Music of Turkey

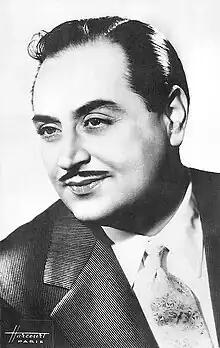
Dario Moreno

While the European military bands of the 18th century introduced the percussion instruments of the Ottoman janissary bands, a reciprocal influence emerged in the 19th century in the form of the Europeanisation of the Ottoman army band. In 1827, Giuseppe Donizetti, the elder brother of the renowned Italian opera composer Gaetano Donizetti, was invited to become Master of Music to Sultan Mahmud II. A successor of Donizetti was the German musician Paul Lange, formerly music lecturer at the American College for Girls and at the German High School, who took over the position of Master of the Sultan's Music after the Young Turk Revolution in 1908 and kept it until his death in 1920. A son of Paul Lange was the Istanbul-born American conductor Hans Lange. The Ottoman composer Leyla Saz (1850–1936) provides an account of musical training in the Imperial Palace in her memoirs. As the daughter of the Palace surgeon, she grew up in the Imperial harem where girls were also given music lessons in both Turkish and Western styles.